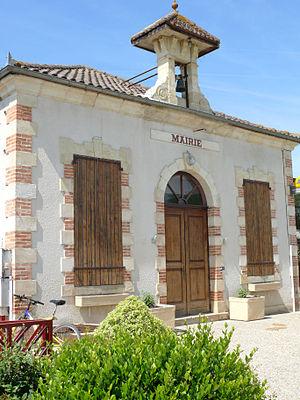
Momuy - Mairie
Momuy est une commune du Sud-Ouest de la France, située dans le département des Landes.